Sergeant Cork

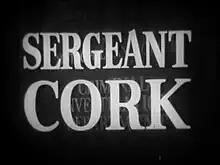

Sergeant Cork is a British detective television series which aired between 1963 and 1968 on ITV. It was a police procedural show that followed the efforts of two police officers and their battle against crime in Victorian London. In all 66 hour-long episodes were aired during the five-year run, although the last episode was not broadcast until January 1968, 16 months after the others. Journalist Tom Sutcliffe has credited it as a first example of the use of the Victorian-era policeman in a television crime series.